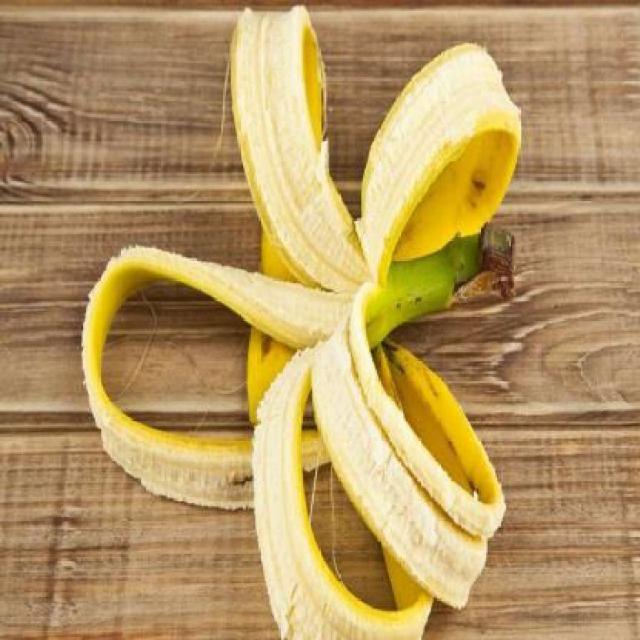
Label: bananas